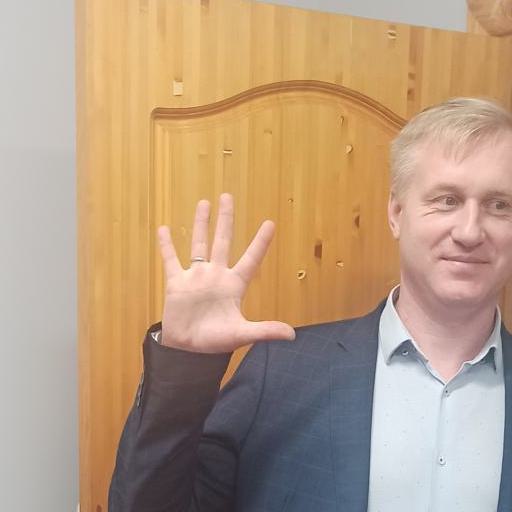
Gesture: palm